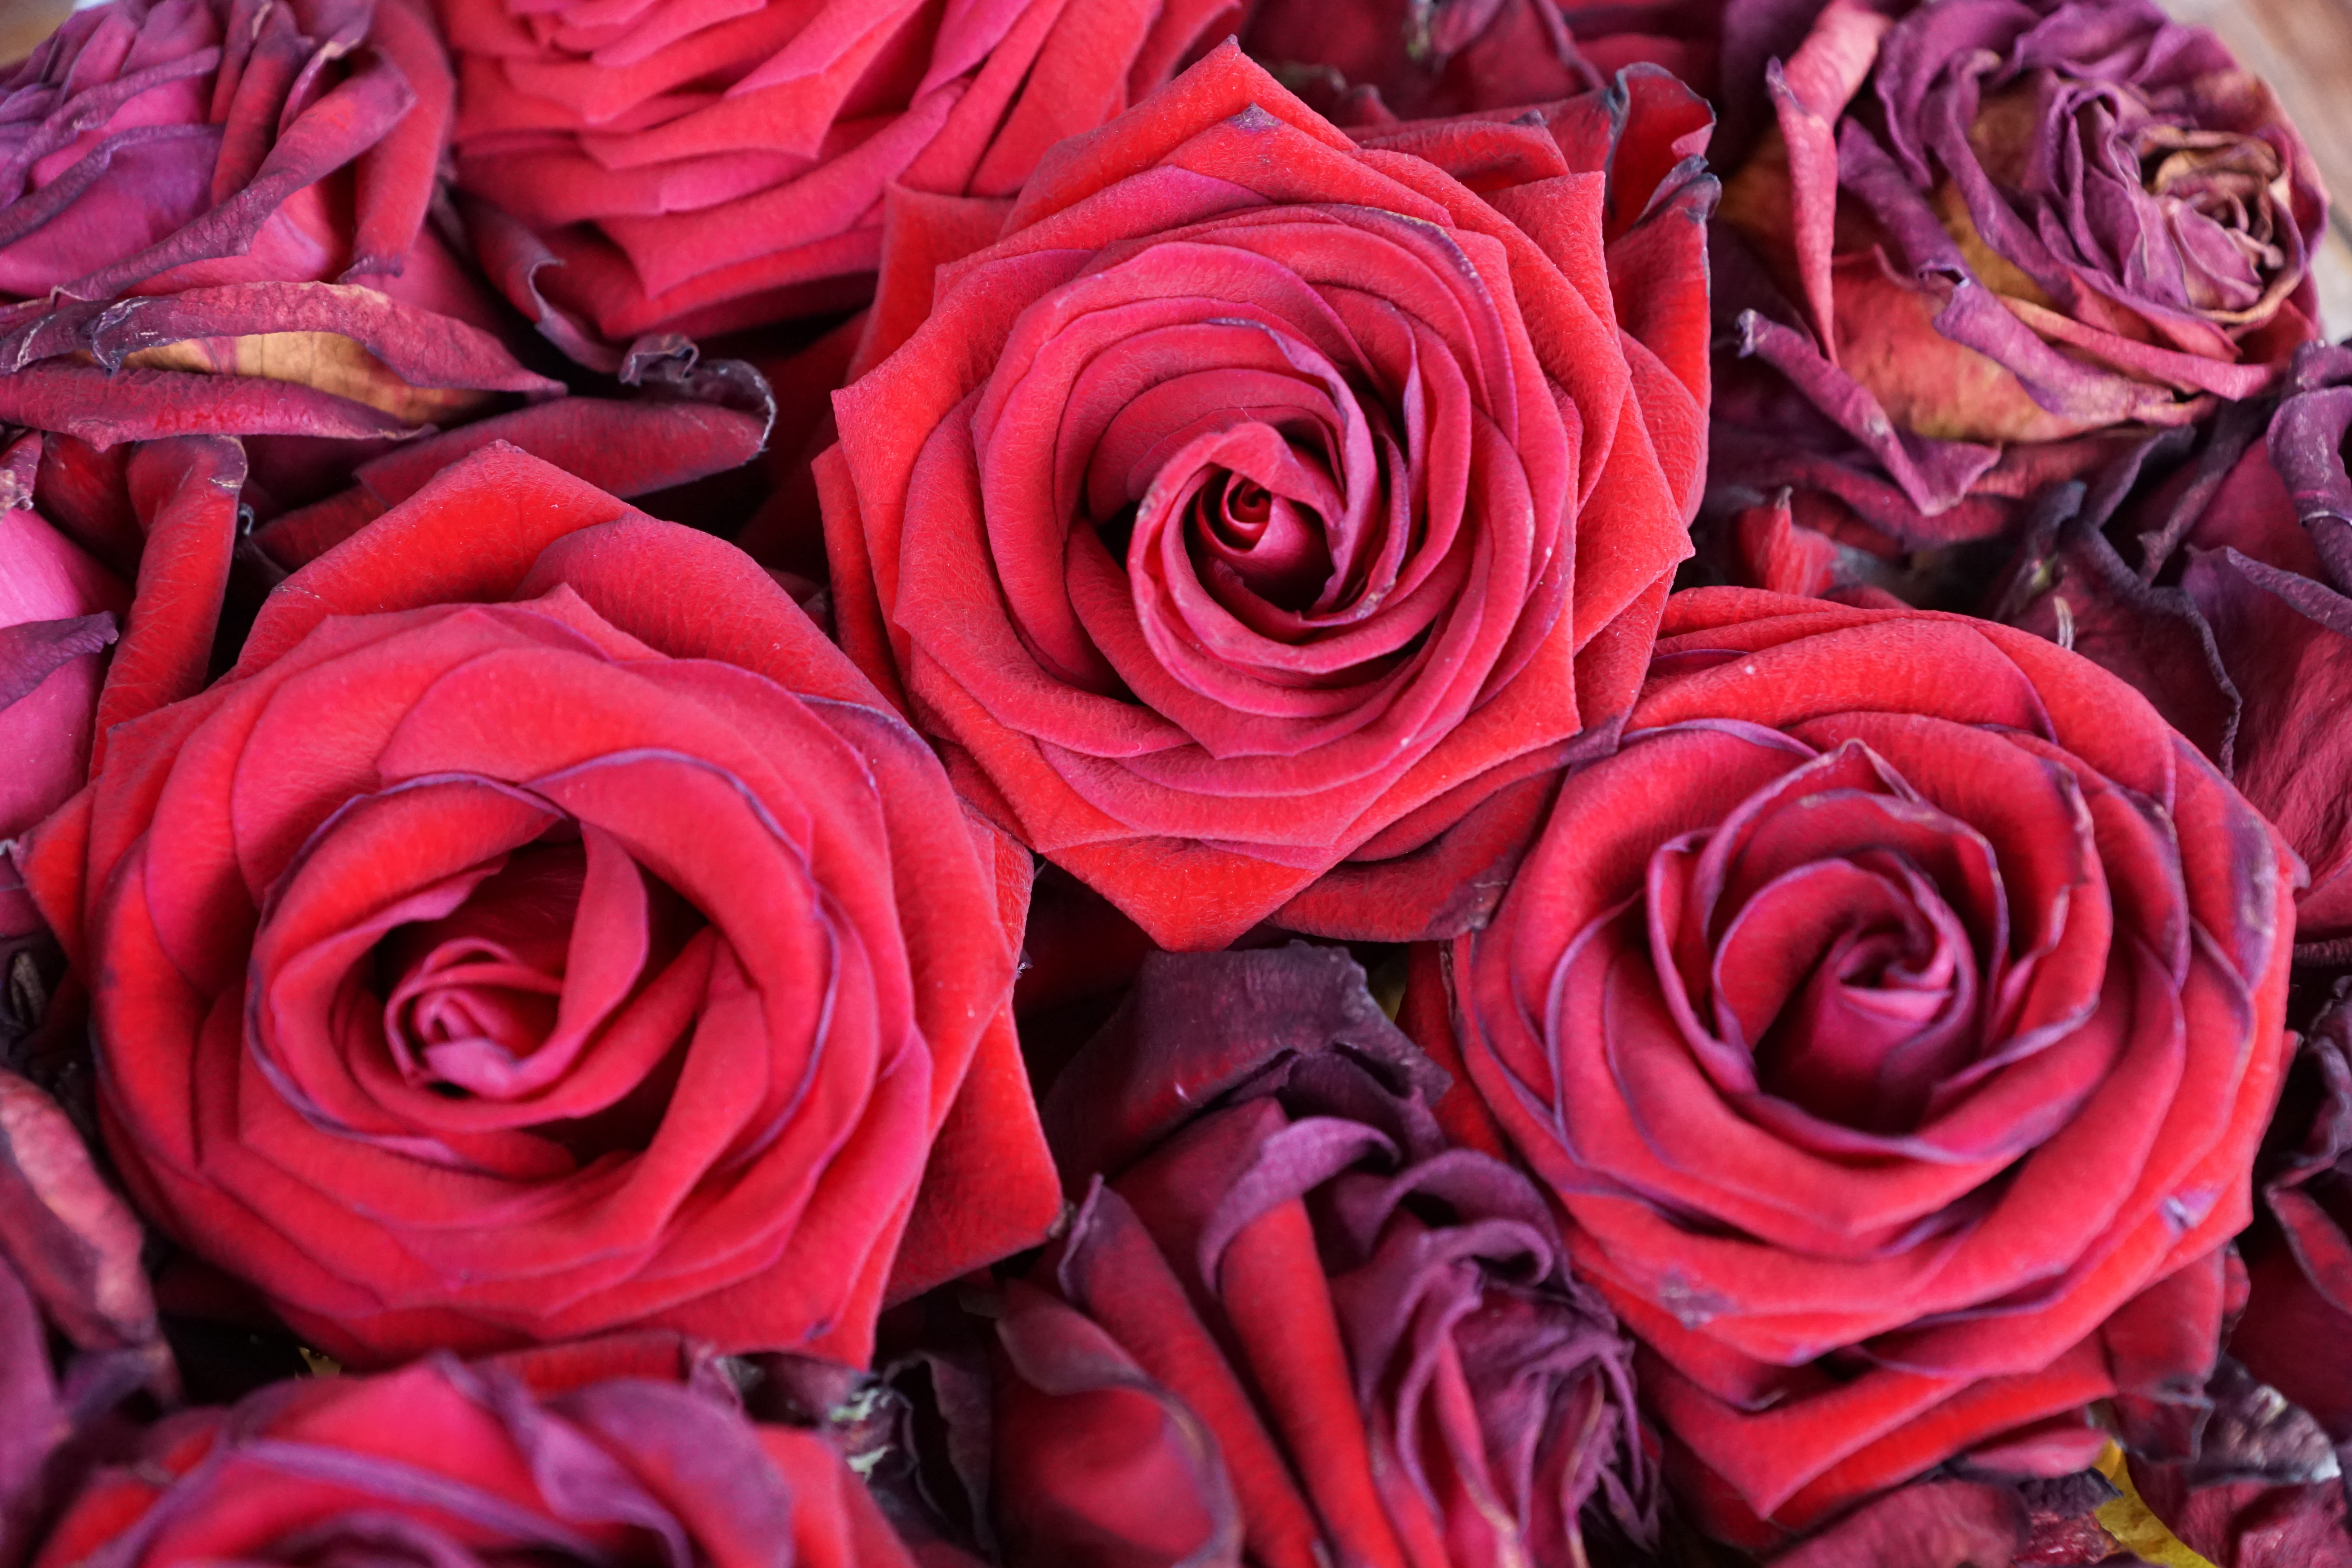
nature, plant, flower, petal, rose, red, pink, flowers, roses, floristry, floribunda, flowering plant, garden roses, rose family, flower bouquet, cut flowers, land plant, rosa centifolia, rose order